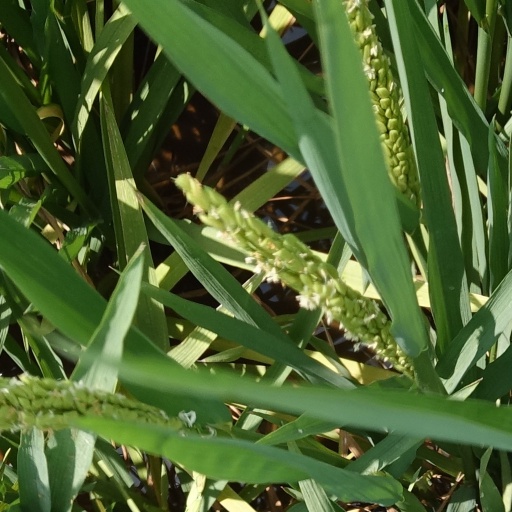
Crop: rice